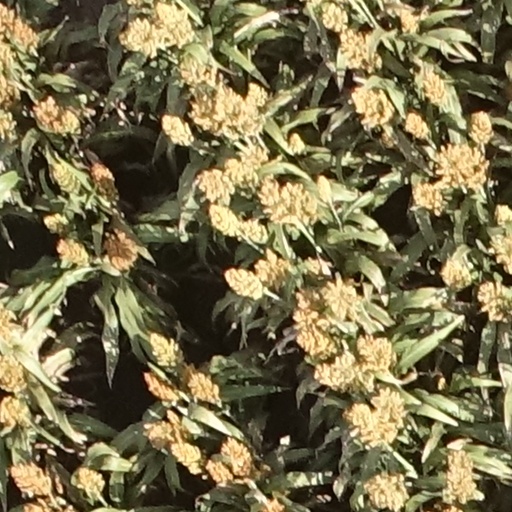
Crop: sorghum